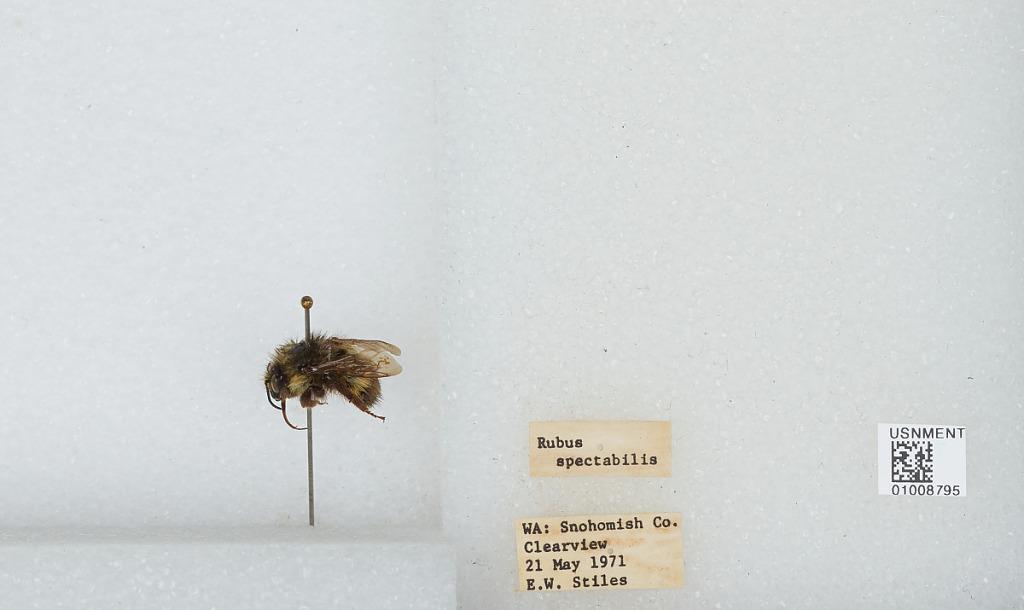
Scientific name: Bombus (Pyrobombus) flavifrons Cresson
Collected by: E. Stiles
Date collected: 1971-5-21
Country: United States
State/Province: Washington
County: Snohomish
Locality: Clearview
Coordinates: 47.8292, -122.145